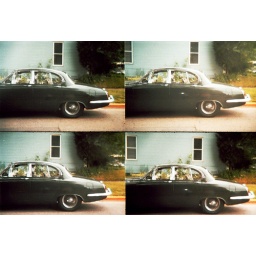
dog in car